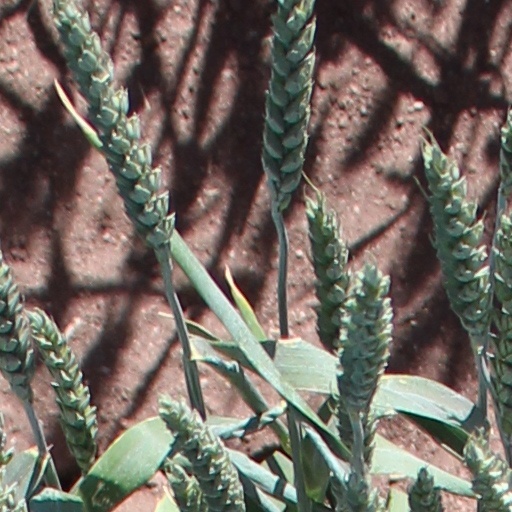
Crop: wheat